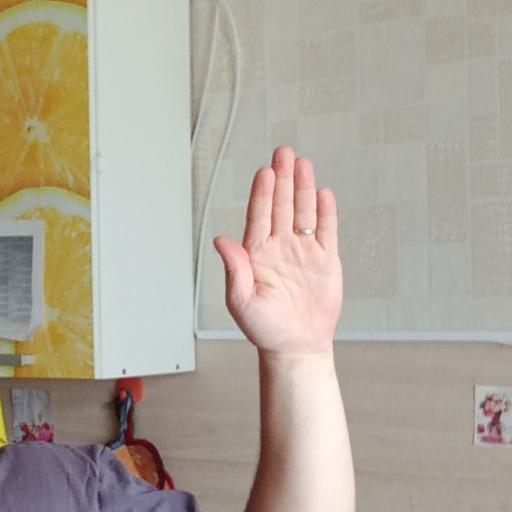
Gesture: stop